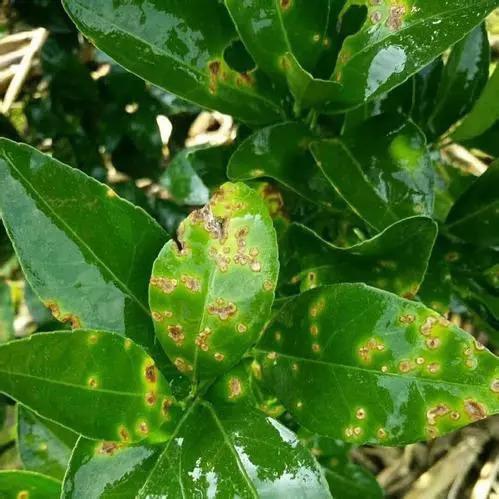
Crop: unknown
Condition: citrus_citrus_canker